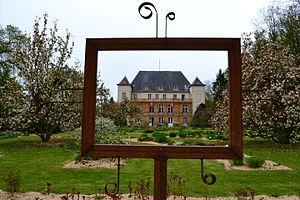
ouvre d'art des classe de l'établissement
Le château d'Urville est un château situé à Pont-à-Chaussy dans le département de la Moselle. Il est surtout connu pour avoir été propriété de l'Empereur Allemand Guillaume II de 1890 à 1918. Classé depuis le 14 août 1926 parmi les sites et les monuments naturels de caractère artistique, le parc du Château d'Urville devient propriété du ministère de l'Agriculture en 1948. Aujourd'hui, l'établissement public local d'enseignement agricole et horticole comporte la ferme des Ménils et ses locaux pédagogiques.